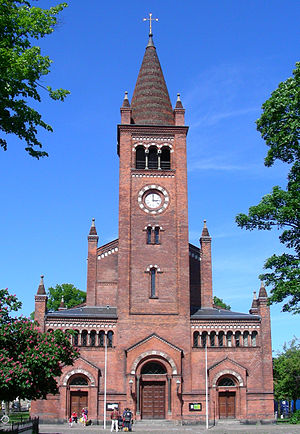
Sankt Pauls Kirke (København) / Udseende og indretning
Forside.
Sankt Pauls Kirke ligger i Sankt Pauls Sogn i Københavns Kommune, i Gernersgade ved Nyboder.